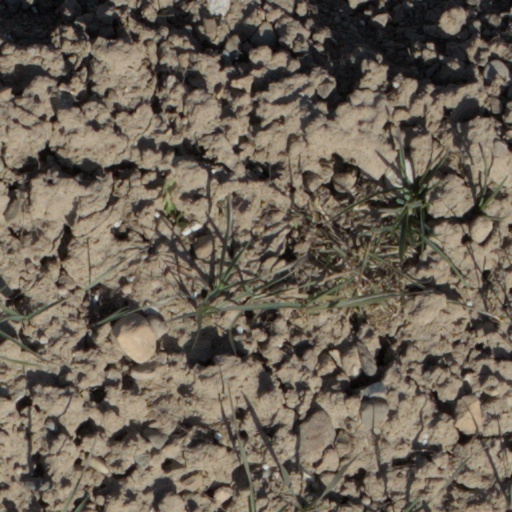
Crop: wheat